Oga Line

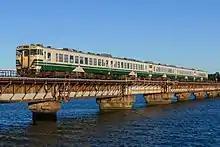
A 5-car KiHa 40 series DMU formation in September 2020

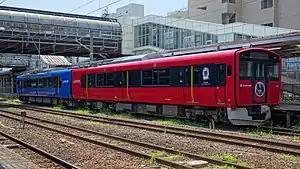
An EV-E801 series in August 2019

The line first opened on 9 November 1913 as the from Oiwake to Futada. This was extended to Wakimoto on 8 November 1914, to Hadachi on 1 December 1915, and to Funakawa (present-day Oga Station) on 16 December 1916. On 2 September 1922, the line was renamed the .